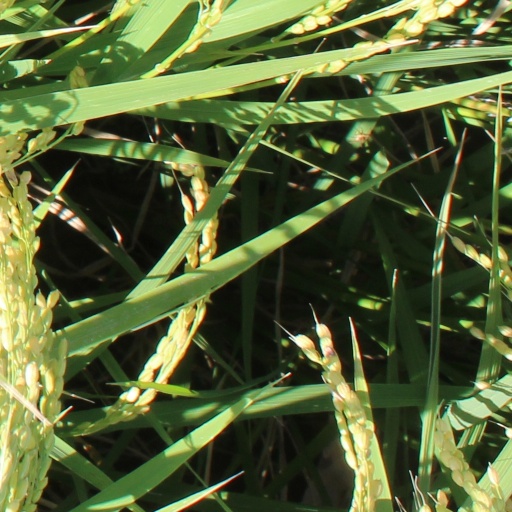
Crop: rice